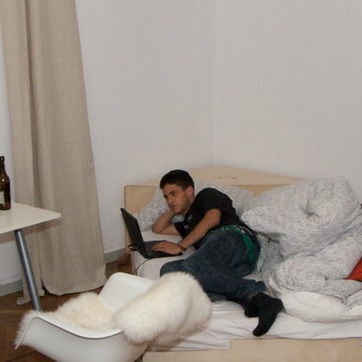
Material: hair